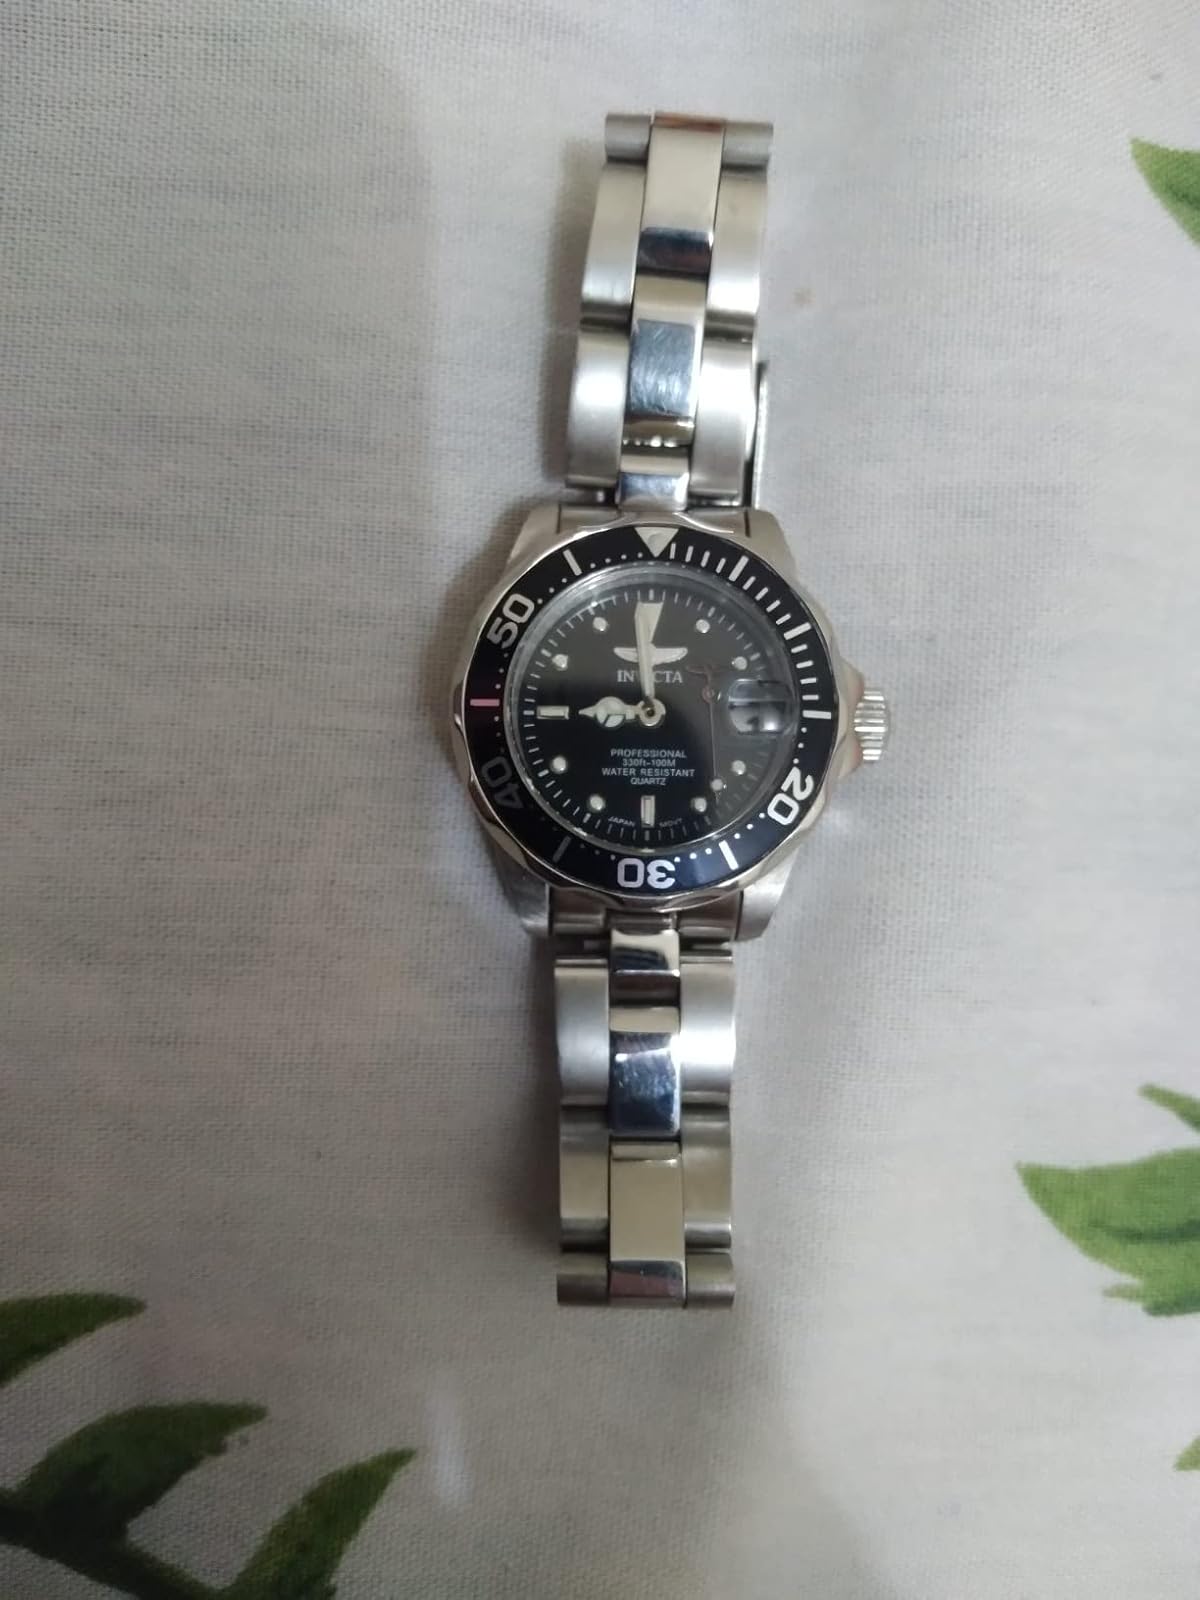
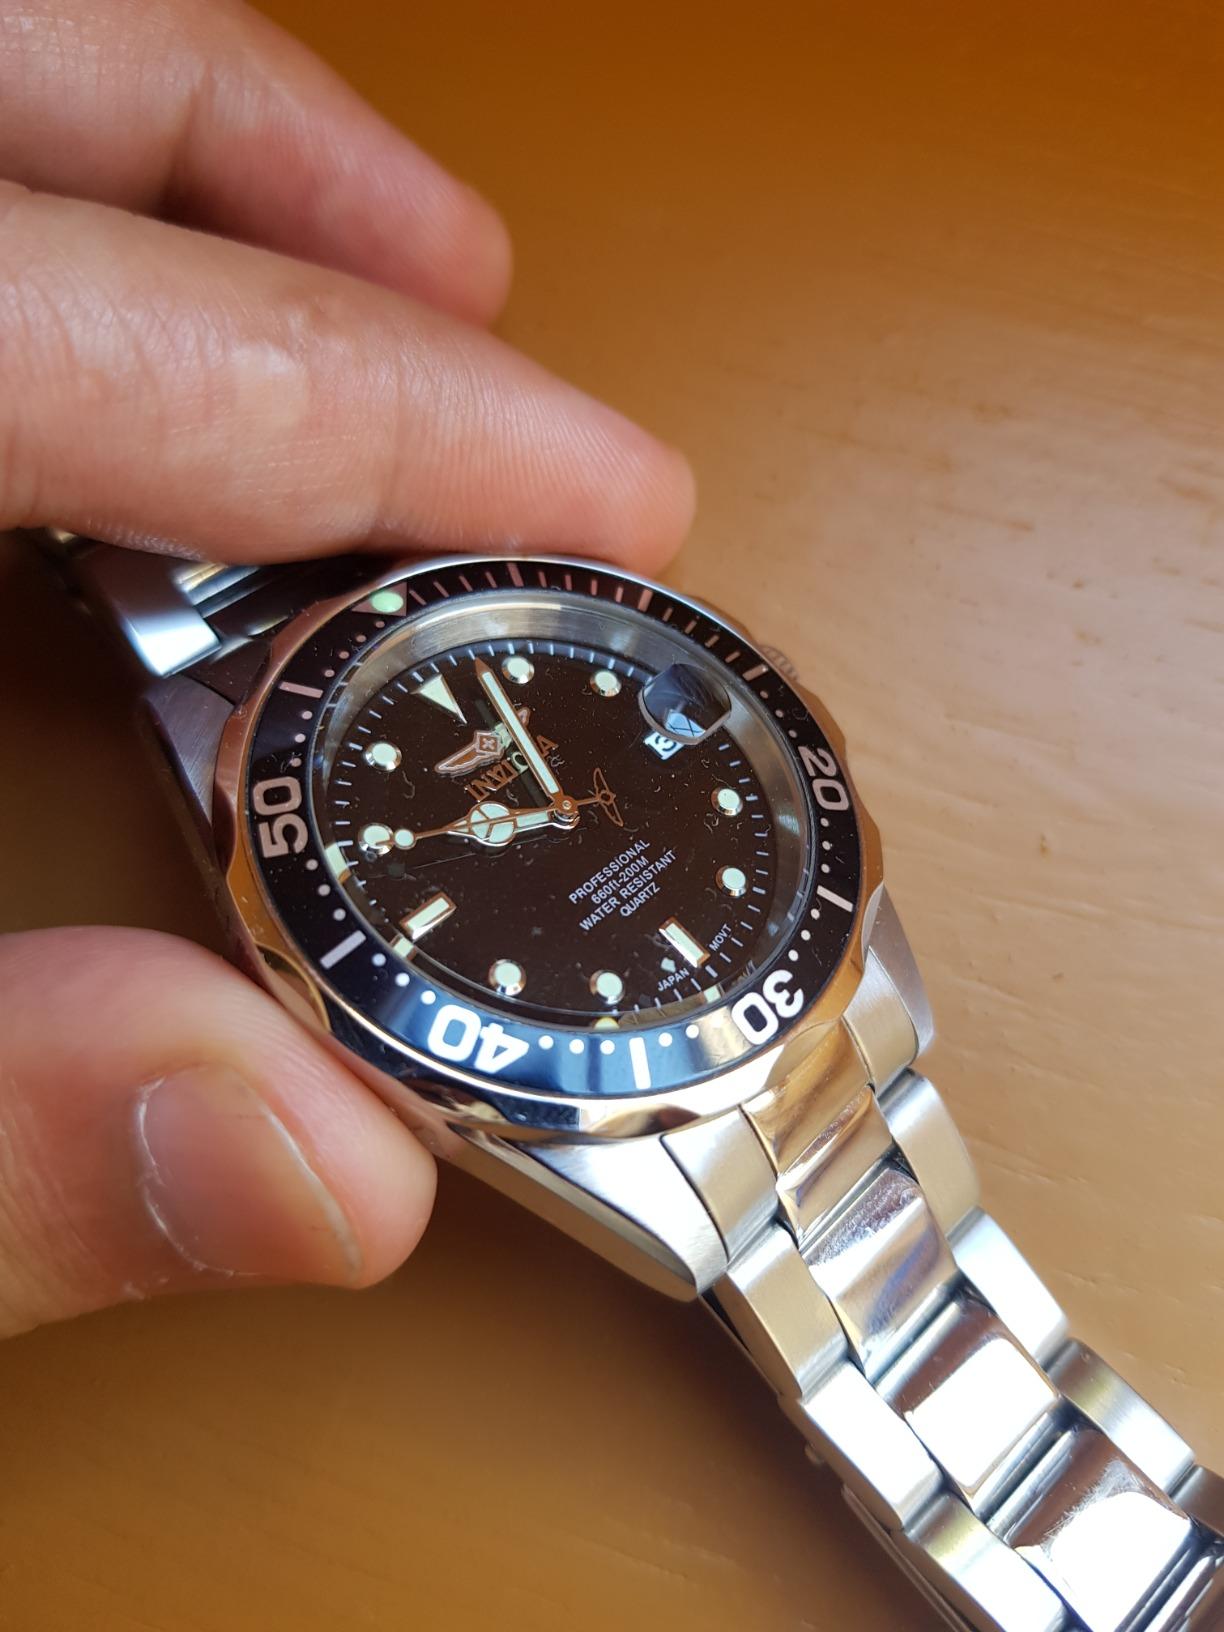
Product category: accessories_watch
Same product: yes